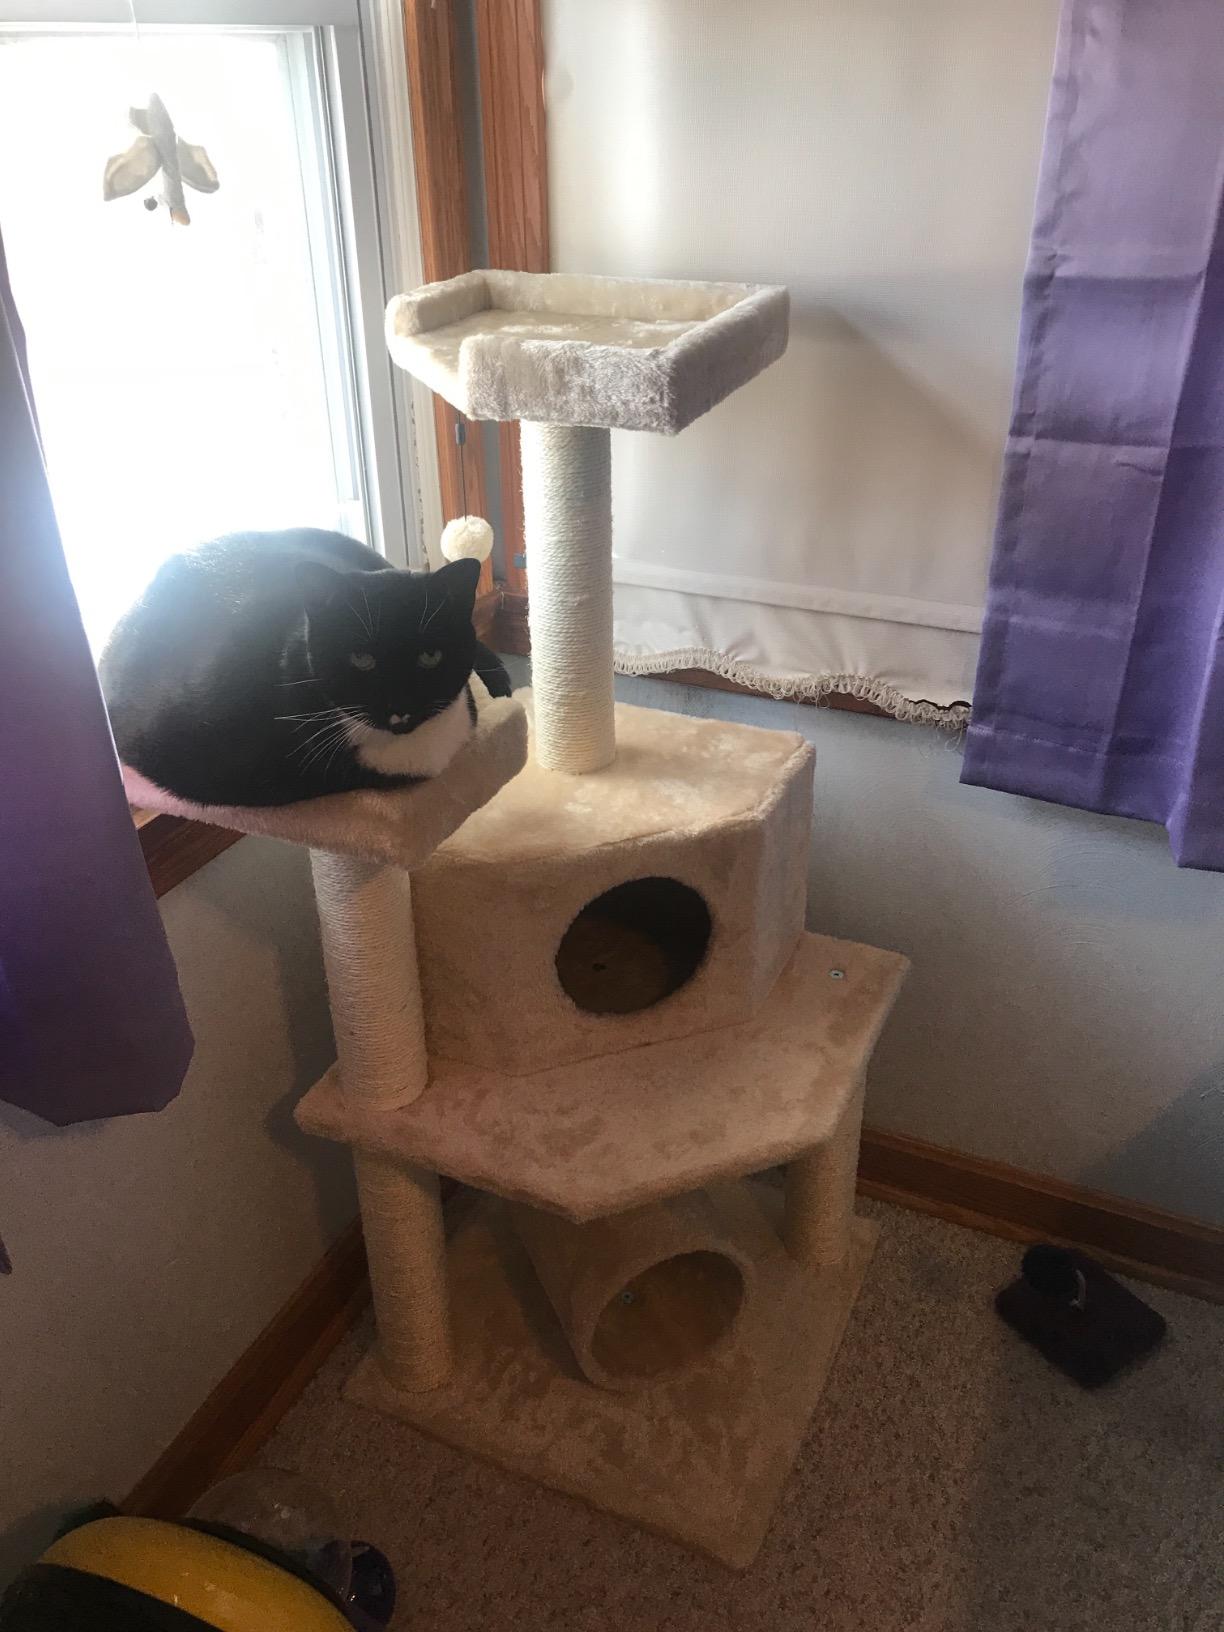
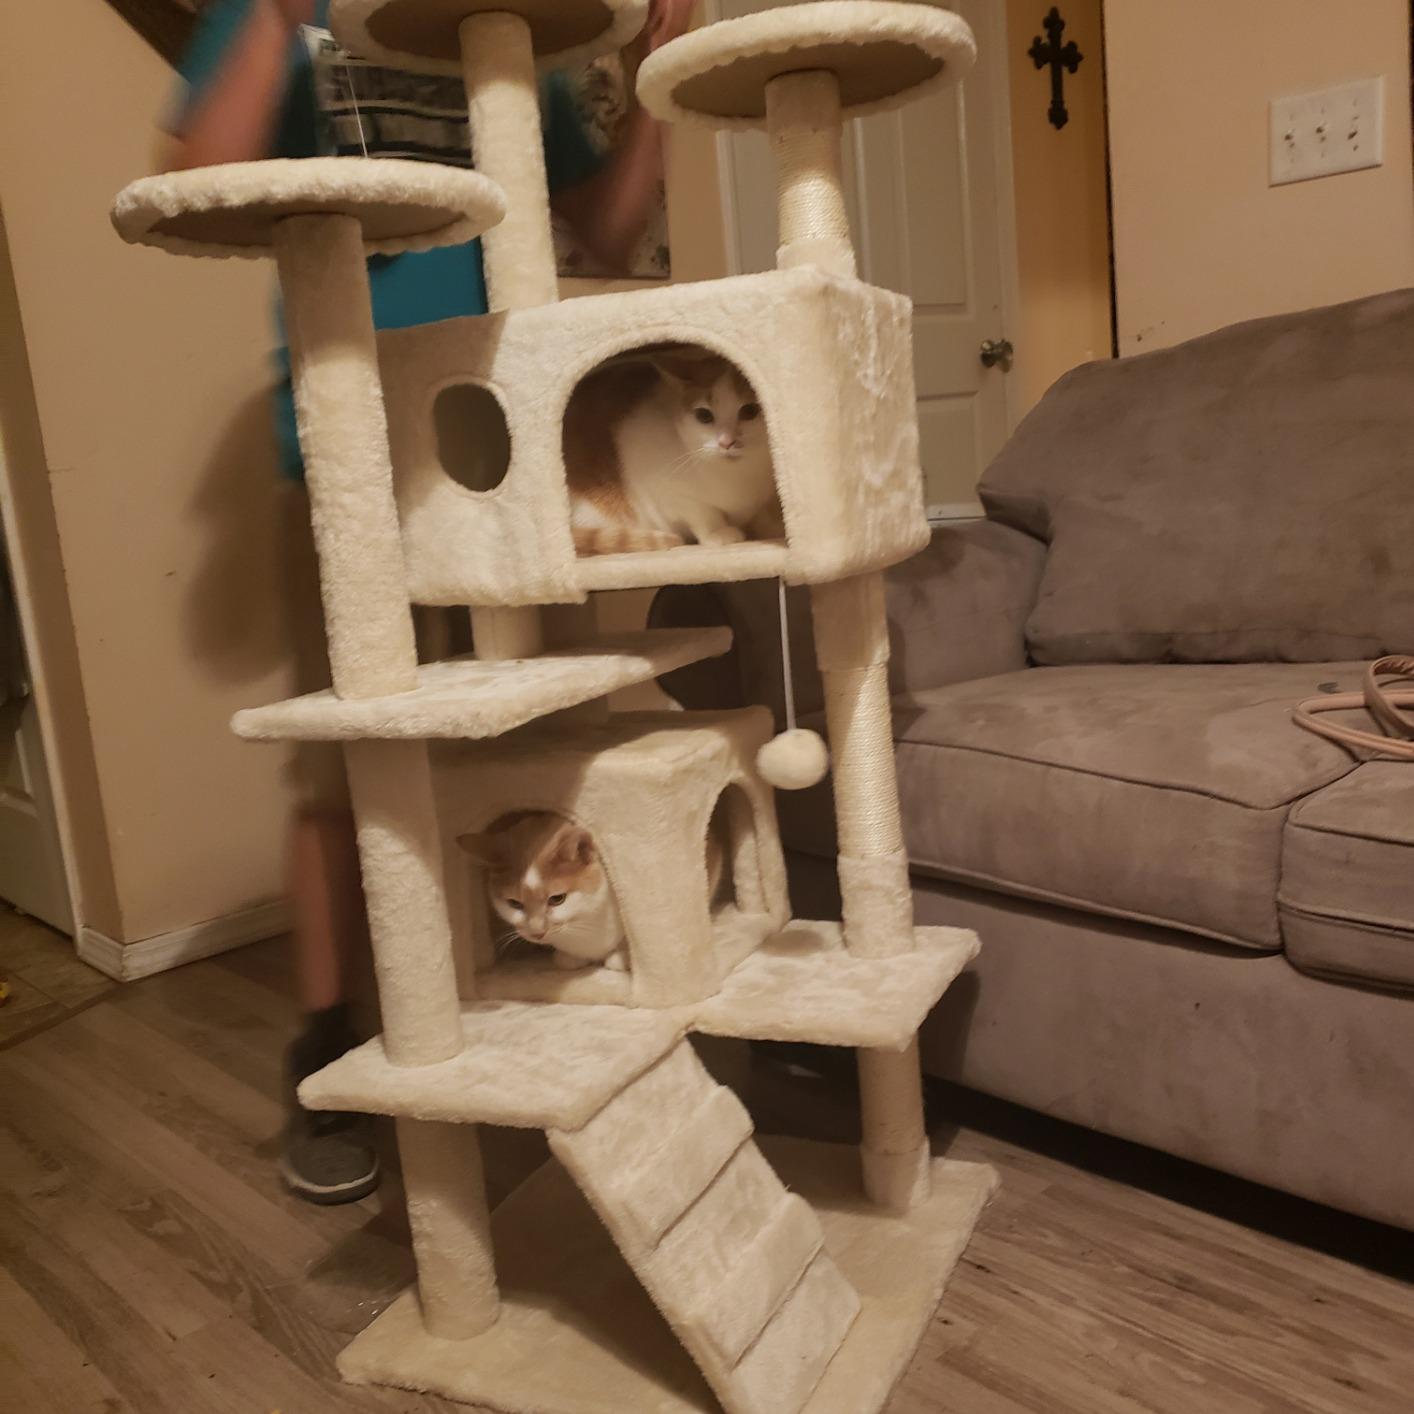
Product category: items_cat tree
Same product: no